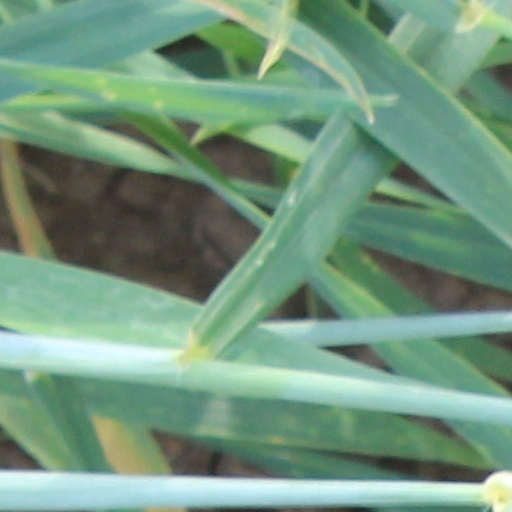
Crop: wheat